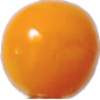
Label: physalis